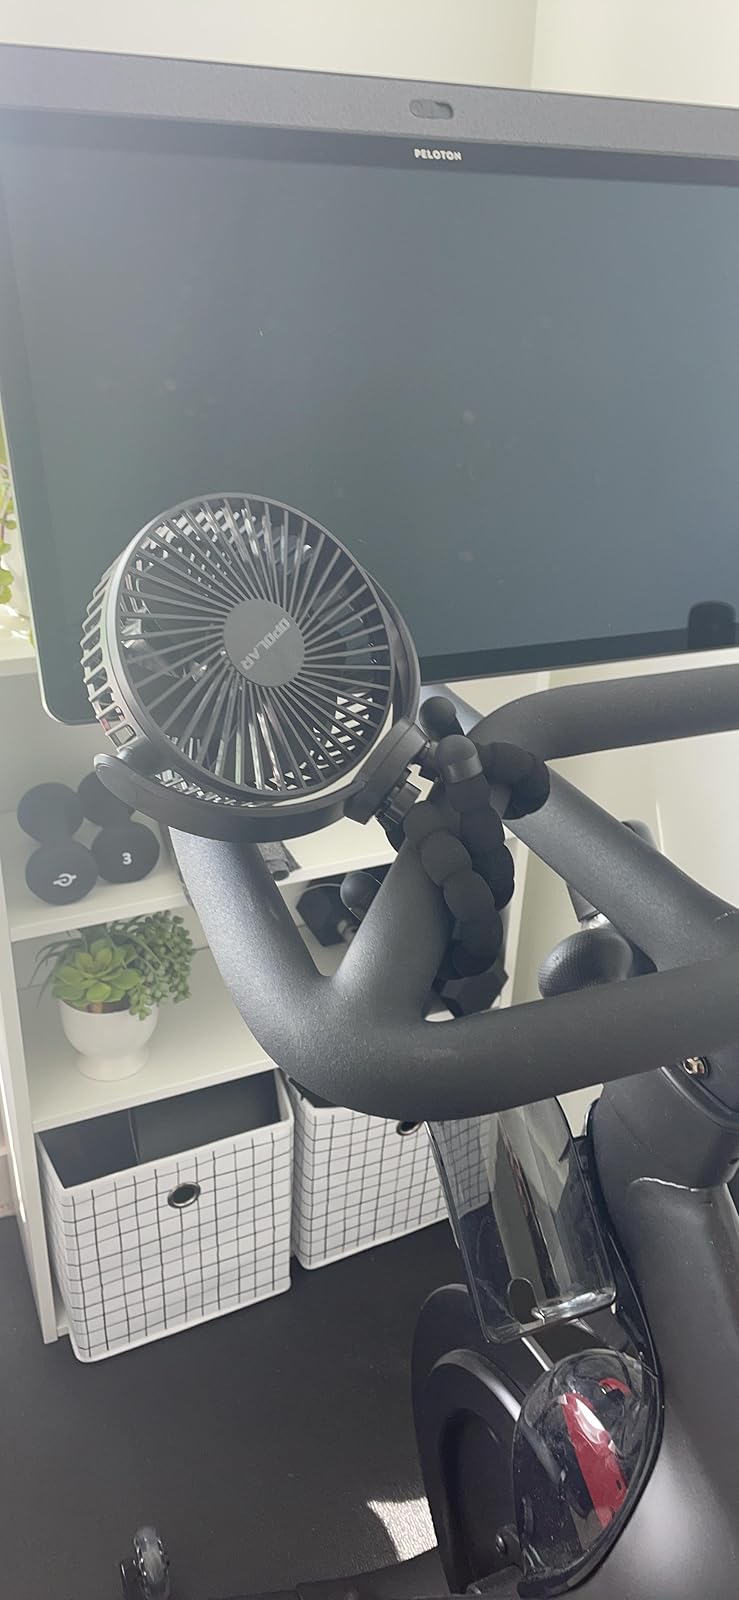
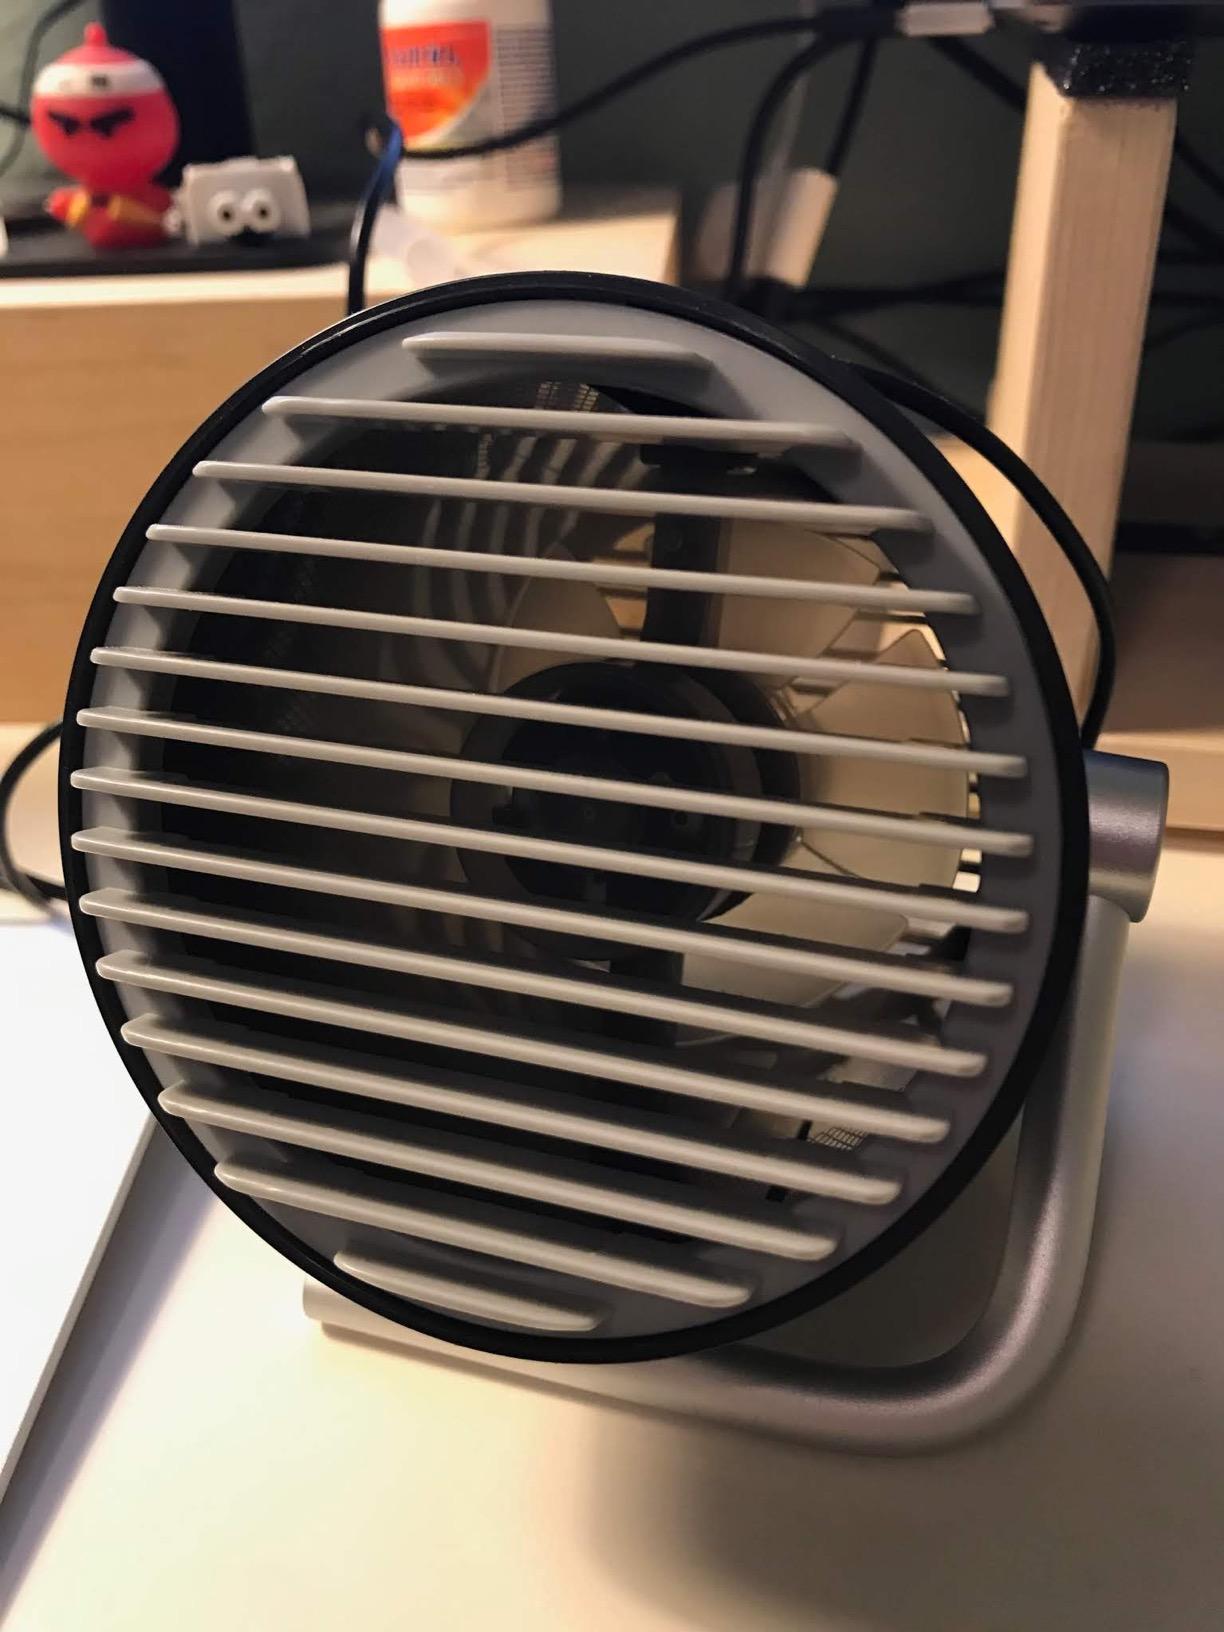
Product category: fan
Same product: no